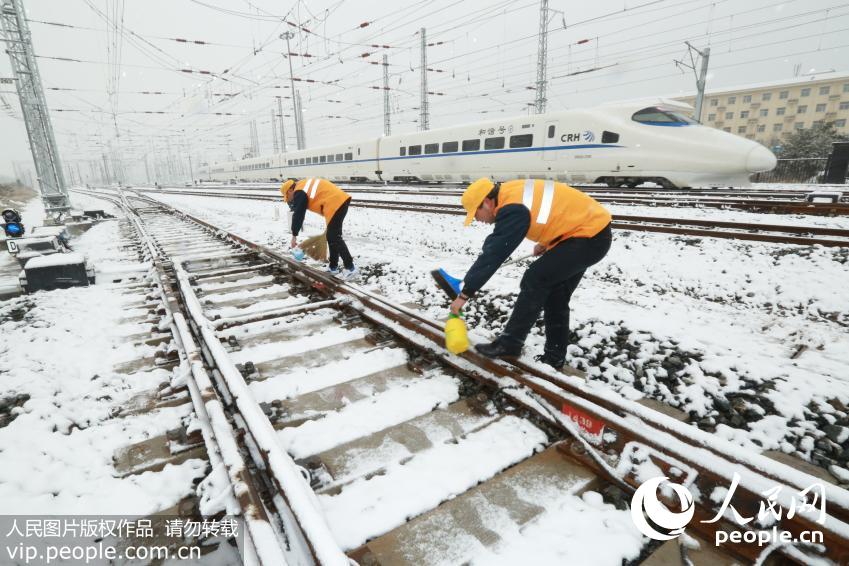
Weather: snow or frosty